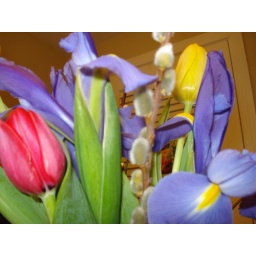
spring flowers in the kitchen